The Magic Show

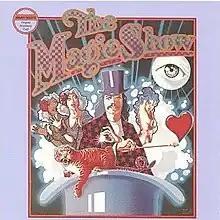
Original Production Art by David Edward Byrd

The Magic Show is a one-act musical with music and lyrics by Stephen Schwartz and a book by Bob Randall. It starred magician Doug Henning. Produced by Edgar Lansbury, Joseph Beruh, and Ivan Reitman, it opened on Broadway on May 28, 1974 at the Cort Theatre in Manhattan, and ran for 1,920 performances, closing on December 31, 1978. Henning was nominated for the Tony Award for Best Featured Actor in a Musical and director Grover Dale was nominated for the Tony Award for Best Direction of a Musical.